The Spring Arts & Heritage Centre

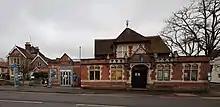
The building in 2021

The Spring Arts & Heritage Centre, formerly Havant Arts Centre and, before that, Havant Town Hall, is an arts centre in East Street, in Havant, Hampshire, England. The building served as the local town hall until it was converted for use as an arts centre in 1978.